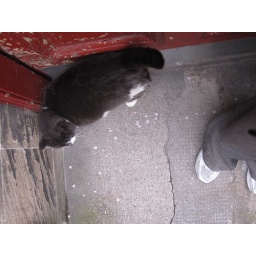
this cat lives in my building and wanted to be let in.